Helene Nomsa Brath

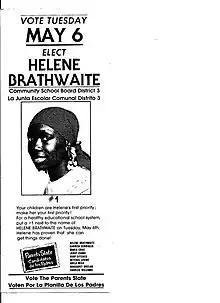
Helene Nomsa Brathwaite

In 1994 to 2003 Nomsa was an advocate for education reform. She has part of a panel discussion hosted by Hugh Bernard Price, who was the president of the National Urban League. On the panel Nomsa represented the voice of the parents for education reform. The panel discussion appeared on C-Span in the 1997 forum on U.S. Education of Urban Residents. In the 90's she represented Partners for Reform in Math and Science (PRISM) for several years.